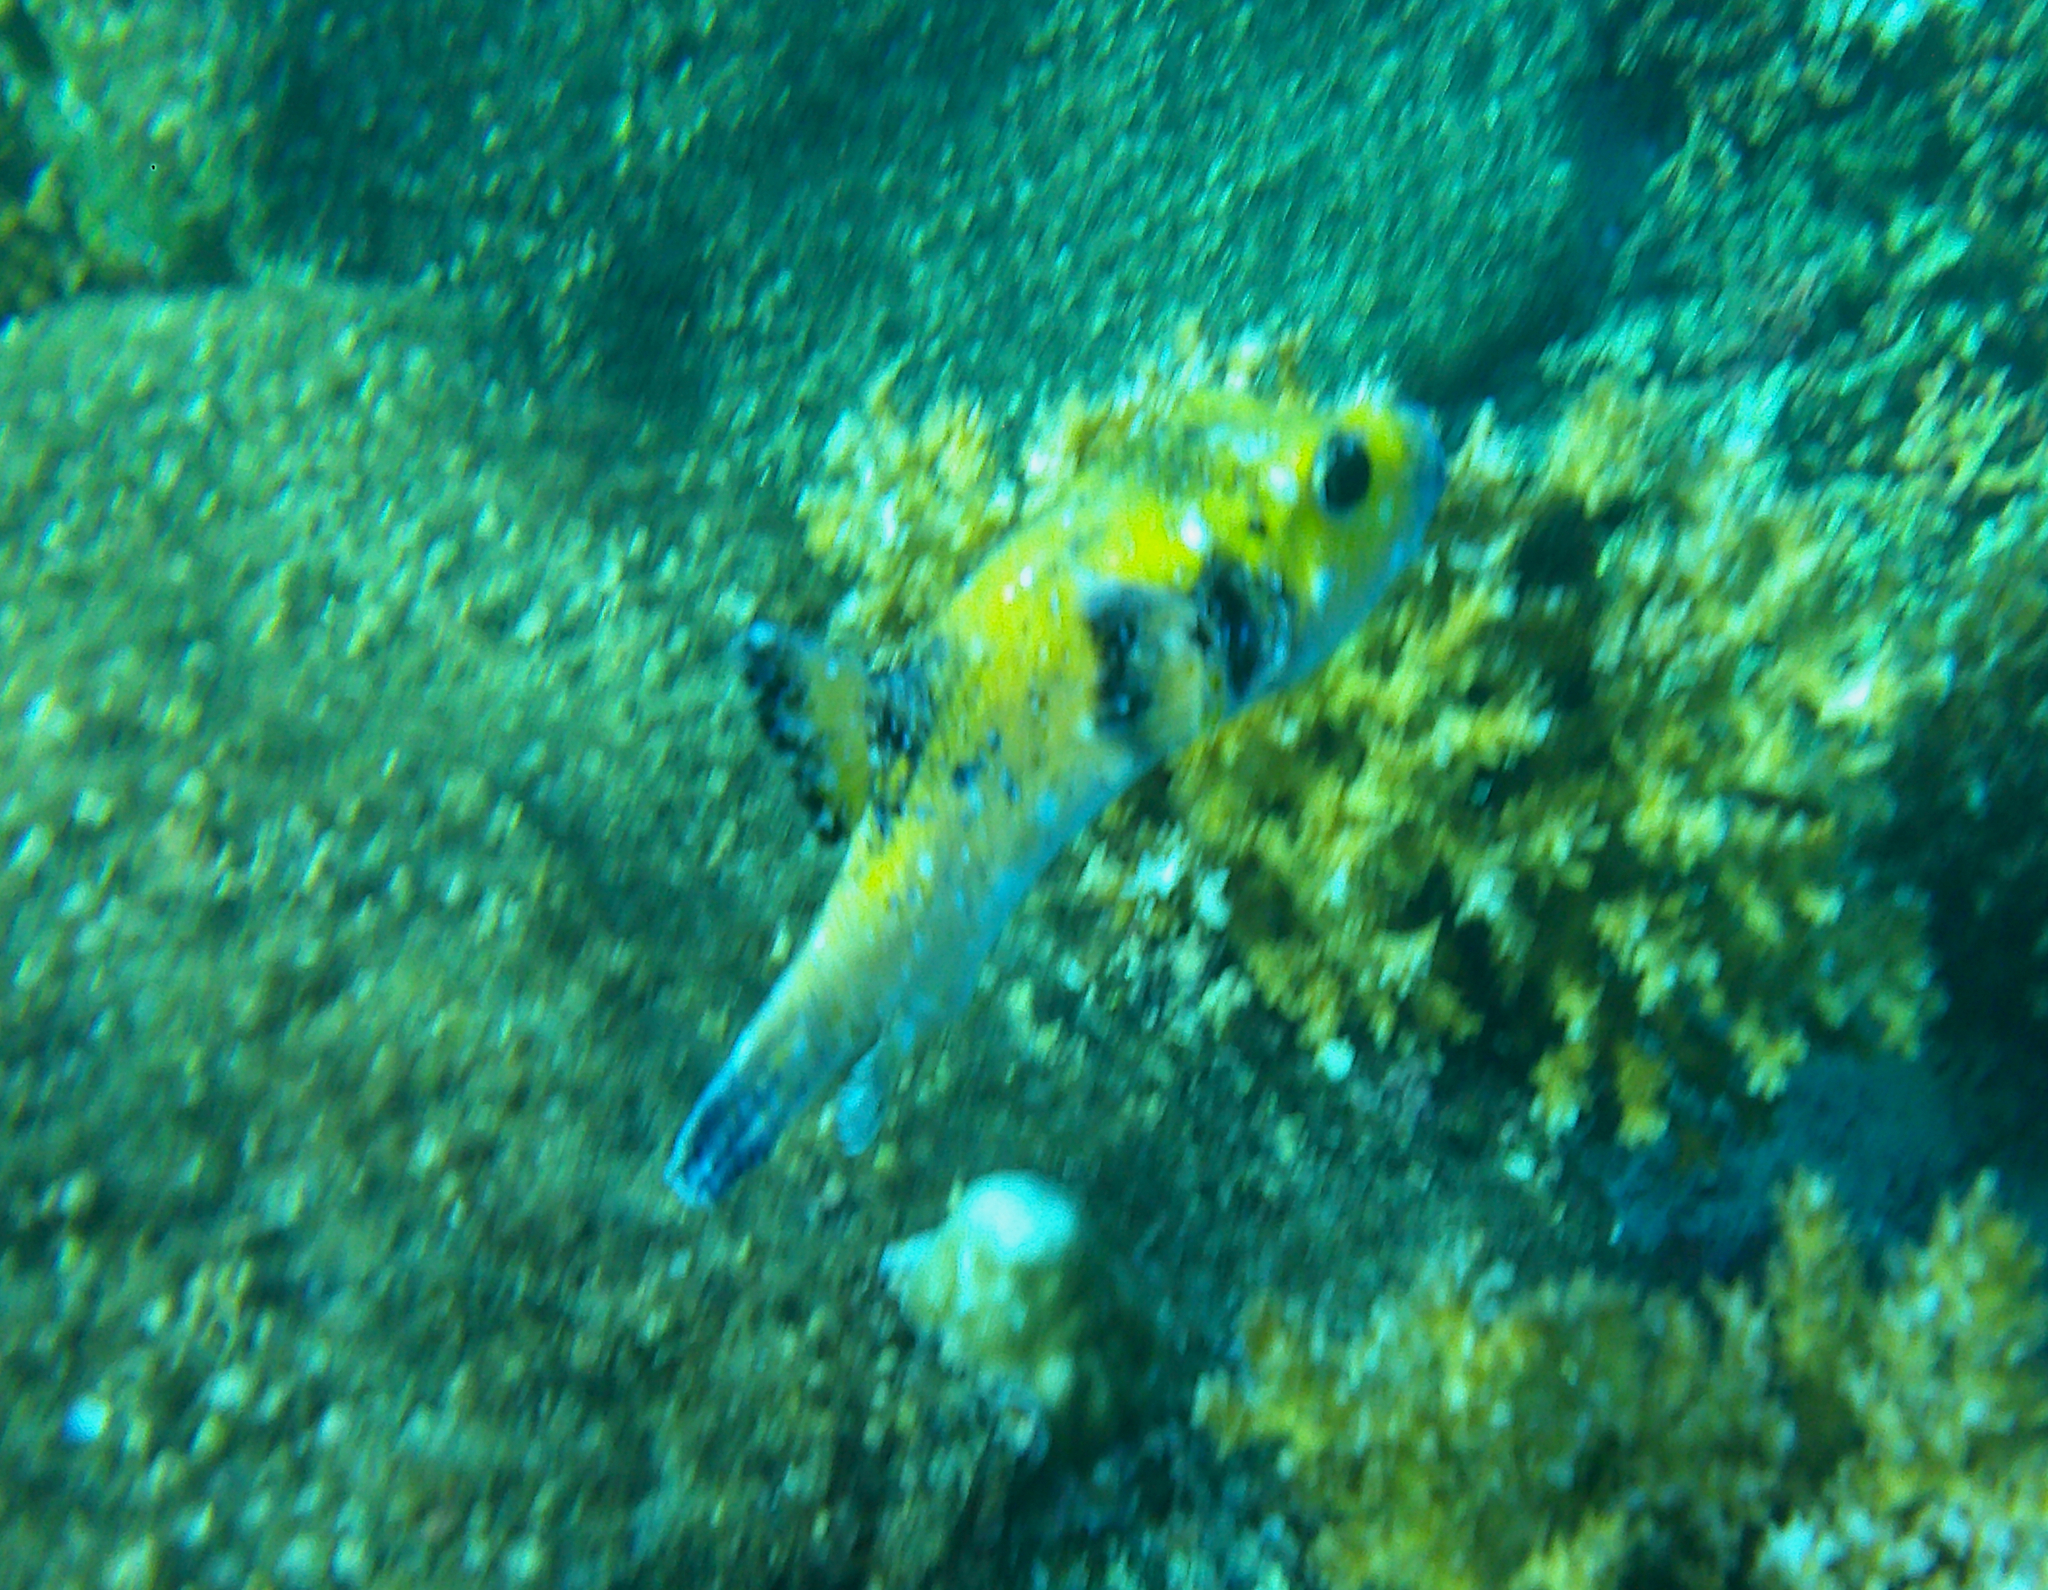
Arothron meleagris (Guineafowl Puffer)